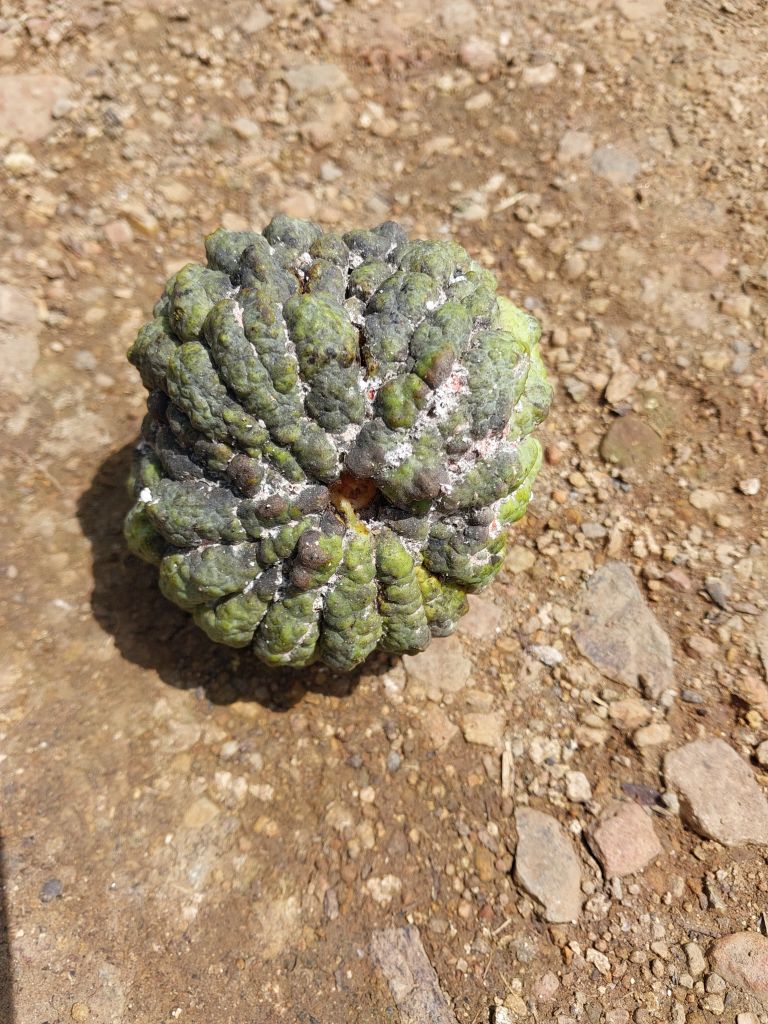
Disease label: Blank Canker